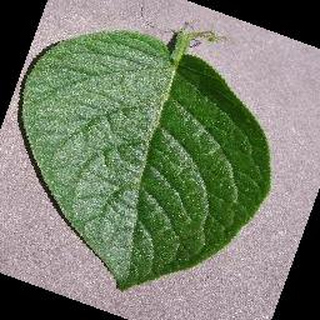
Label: healthy_potato